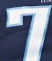
Number: 7